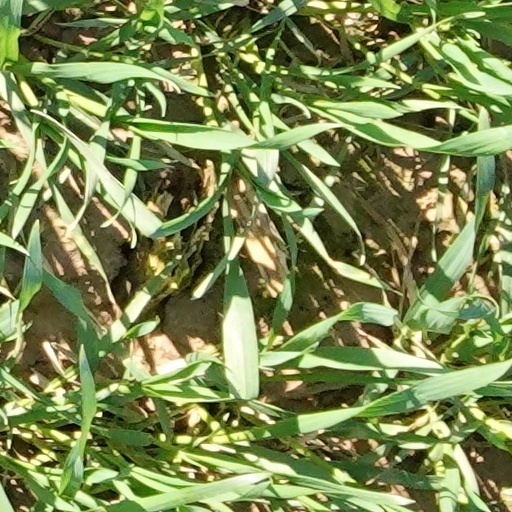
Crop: wheat